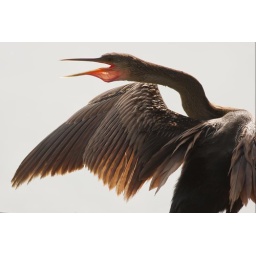
When the distressed bird started calling, other anhingas around the lake took up the call.